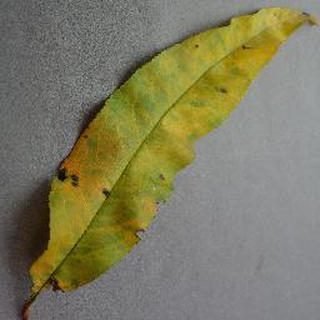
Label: peach_bacterial_spot